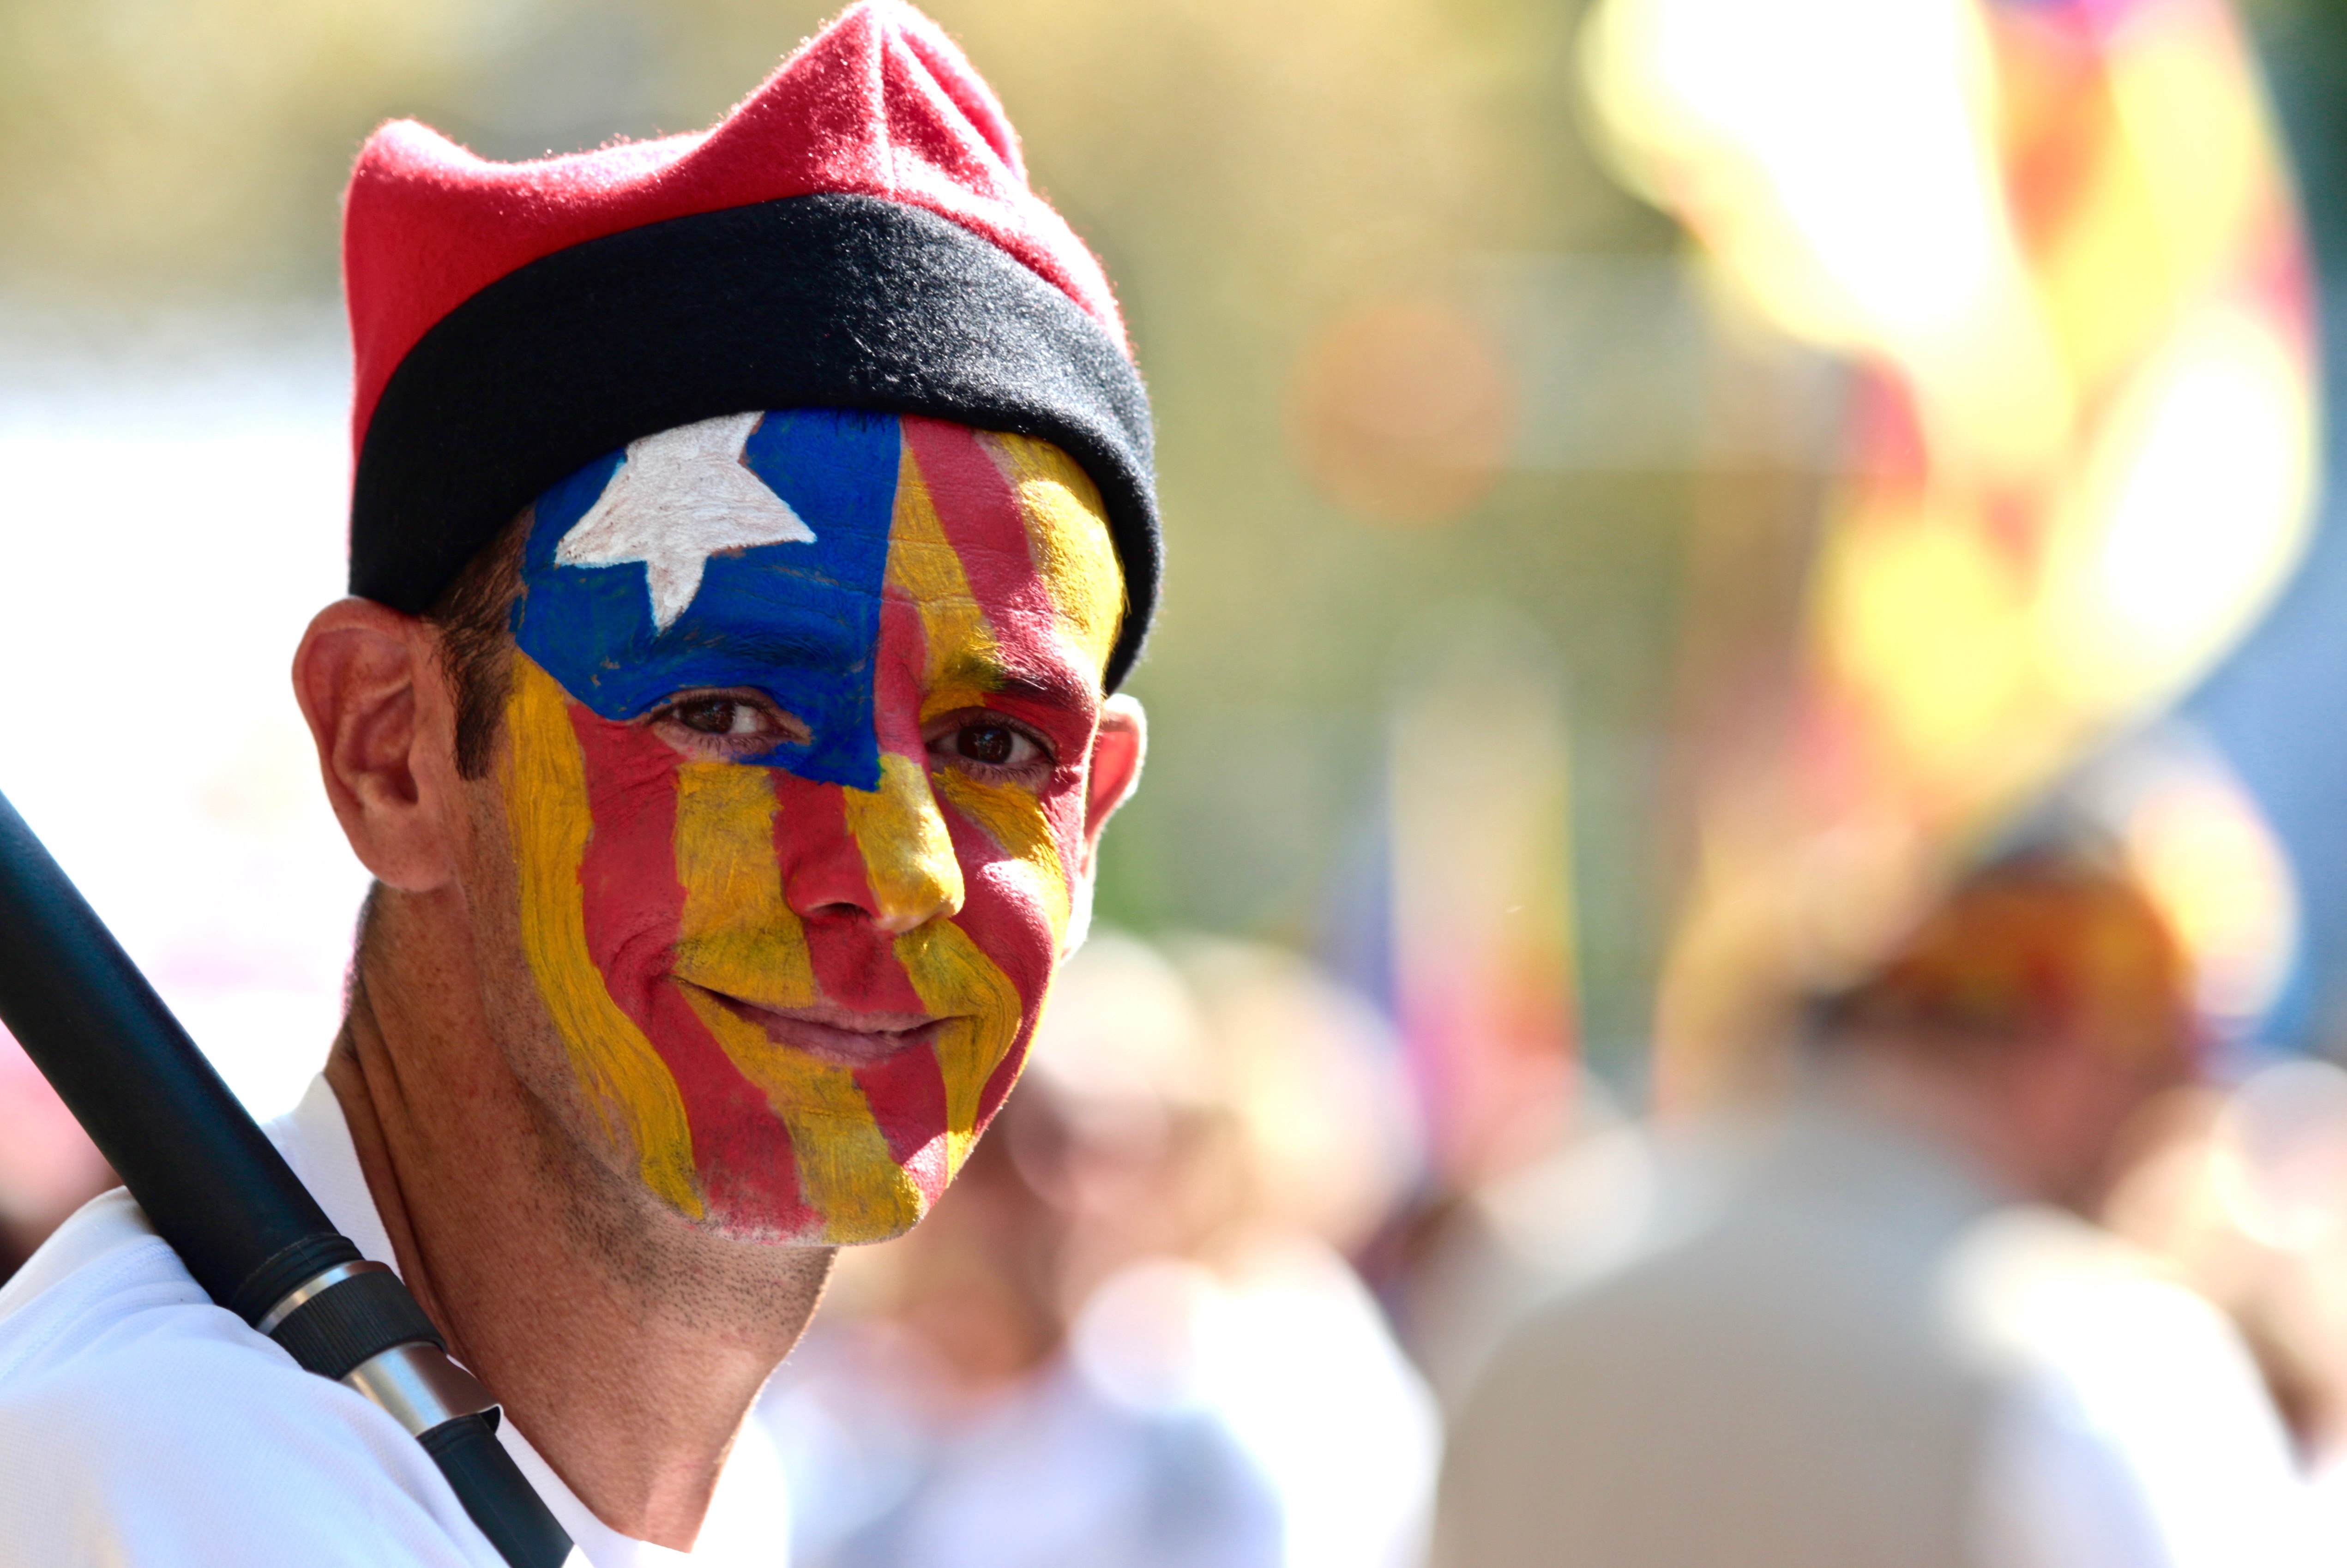
people, carnival, color, festival, jockey